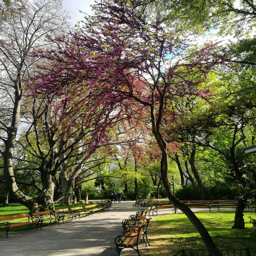
a walk in the park during spring